Food grading

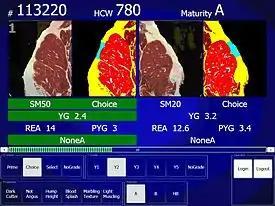
A screenshot from the electronic grading system showing USDA Choice, Yield Grade 2 beef. The left is the natural color view of the cut; the right is the instrument enhanced view that details the amount of marbling, size, and fat thickness.

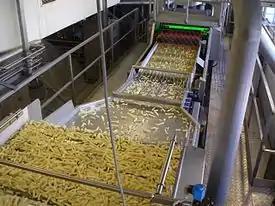
Optical sorting achieves non-destructive, 100 percent inspection in-line at full production volumes.

Food grading involves the inspection, assessment and sorting of various foods regarding quality, freshness, legal conformity and market value. Food grading is often done by hand, in which foods are assessed and sorted. Machinery is also used to grade foods, and may involve sorting products by size, shape and quality. For example, machinery can be used to remove spoiled food from fresh product.